Pandanus iceryi

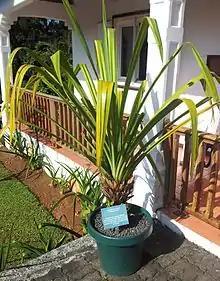
Juvenile plant in cultivation at Monvert Nature Park

This is a tall (10m), unbranched tree - the only Mauritian "Pandanus" species to grow as one single, tall, palm-like trunk, without any branches. The bright-green leaves end abruptly at the tip, and are armed on the sides with small, white spines.